Penghu Channel

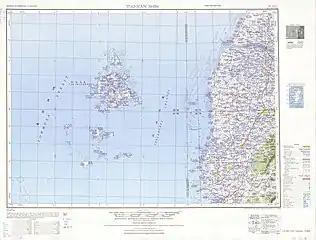
Map showing the Pescadores Channel (AMS, 1950)

The Penghu Channel or Pescadores Channel is the body of water that separates the Penghu islands from the main island of Taiwan and links the Taiwan Strait to the northeastern South China Sea. The channel has been considered narrow and potentially difficult to navigate in monsoon season. The channel is known for Pleistocene aged fossils dredged up from bottom sediments, including the archaic human mandible Penghu 1 as well as the extinct elephant "Palaeoloxodon huaihoensis."